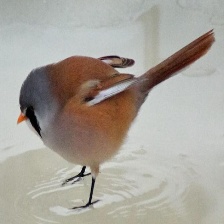
Species: BEARDED REEDLING
Scientific name: PANURUS BIARMICUS